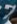
Number: 7